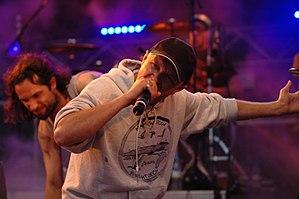
Guizmo et Negoos du groupe Pause sur scène à Bretigny-sur-Orge en juin 2007
PAUSE est un groupe de musique français; orienté vers le style reggae tout en gardant un son original plus rock qui leur sont propres ; fondé en 2005.